Snorri Goði

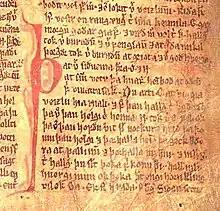
A page from the vellum manuscript "Möðruvallabók", which contains "Njál's saga" and the "Laxdæla saga", both sources of Snorri's life

The main sources of Snorri's life are the semi-historical Icelandic sagas. Historiographically, the distinction between narrative and history did not exist at the time when the sagas were written. However, the sagas develop a "dense and plausible" historical context, with the authenticating details and precision necessary for the narrative. The world within which the local and detailed stories of the individual sagas exist can be confirmed by archaeology and comparison with histories in other languages.